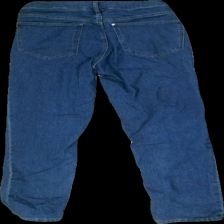
View: back
Type: Jeans
Category: Children
Brand: H&M
Colors: Blue
Material: 100% cotton
Cut: Regular
Size: 164
Season: All
Trend: Denim
Price range: <50
Recommended usage: Remake
Comment: washed out